Levanger Church

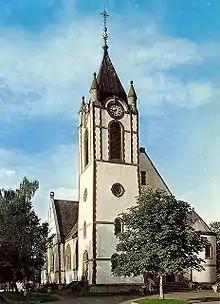
View of the church

Levanger Church is a parish church of the Church of Norway in Levanger Municipality in Trøndelag county, Norway. The church is located in the town of Levanger, along the road Kirkegata. It is the main church for the Levanger parish which is part of the Stiklestad prosti (deanery) in the Diocese of Nidaros. The white, plastered brick church was built during 1902 in a long church design in an Art Nouveau style using plans drawn up by the architect Karl Norum (1852-1911). The church seats about 550 people.